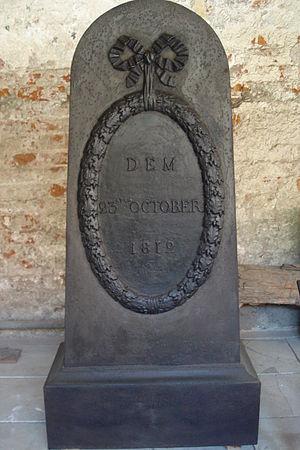
Le jardin de Wöhrmann est le jardin public le plus ancien de Riga en Lettonie.